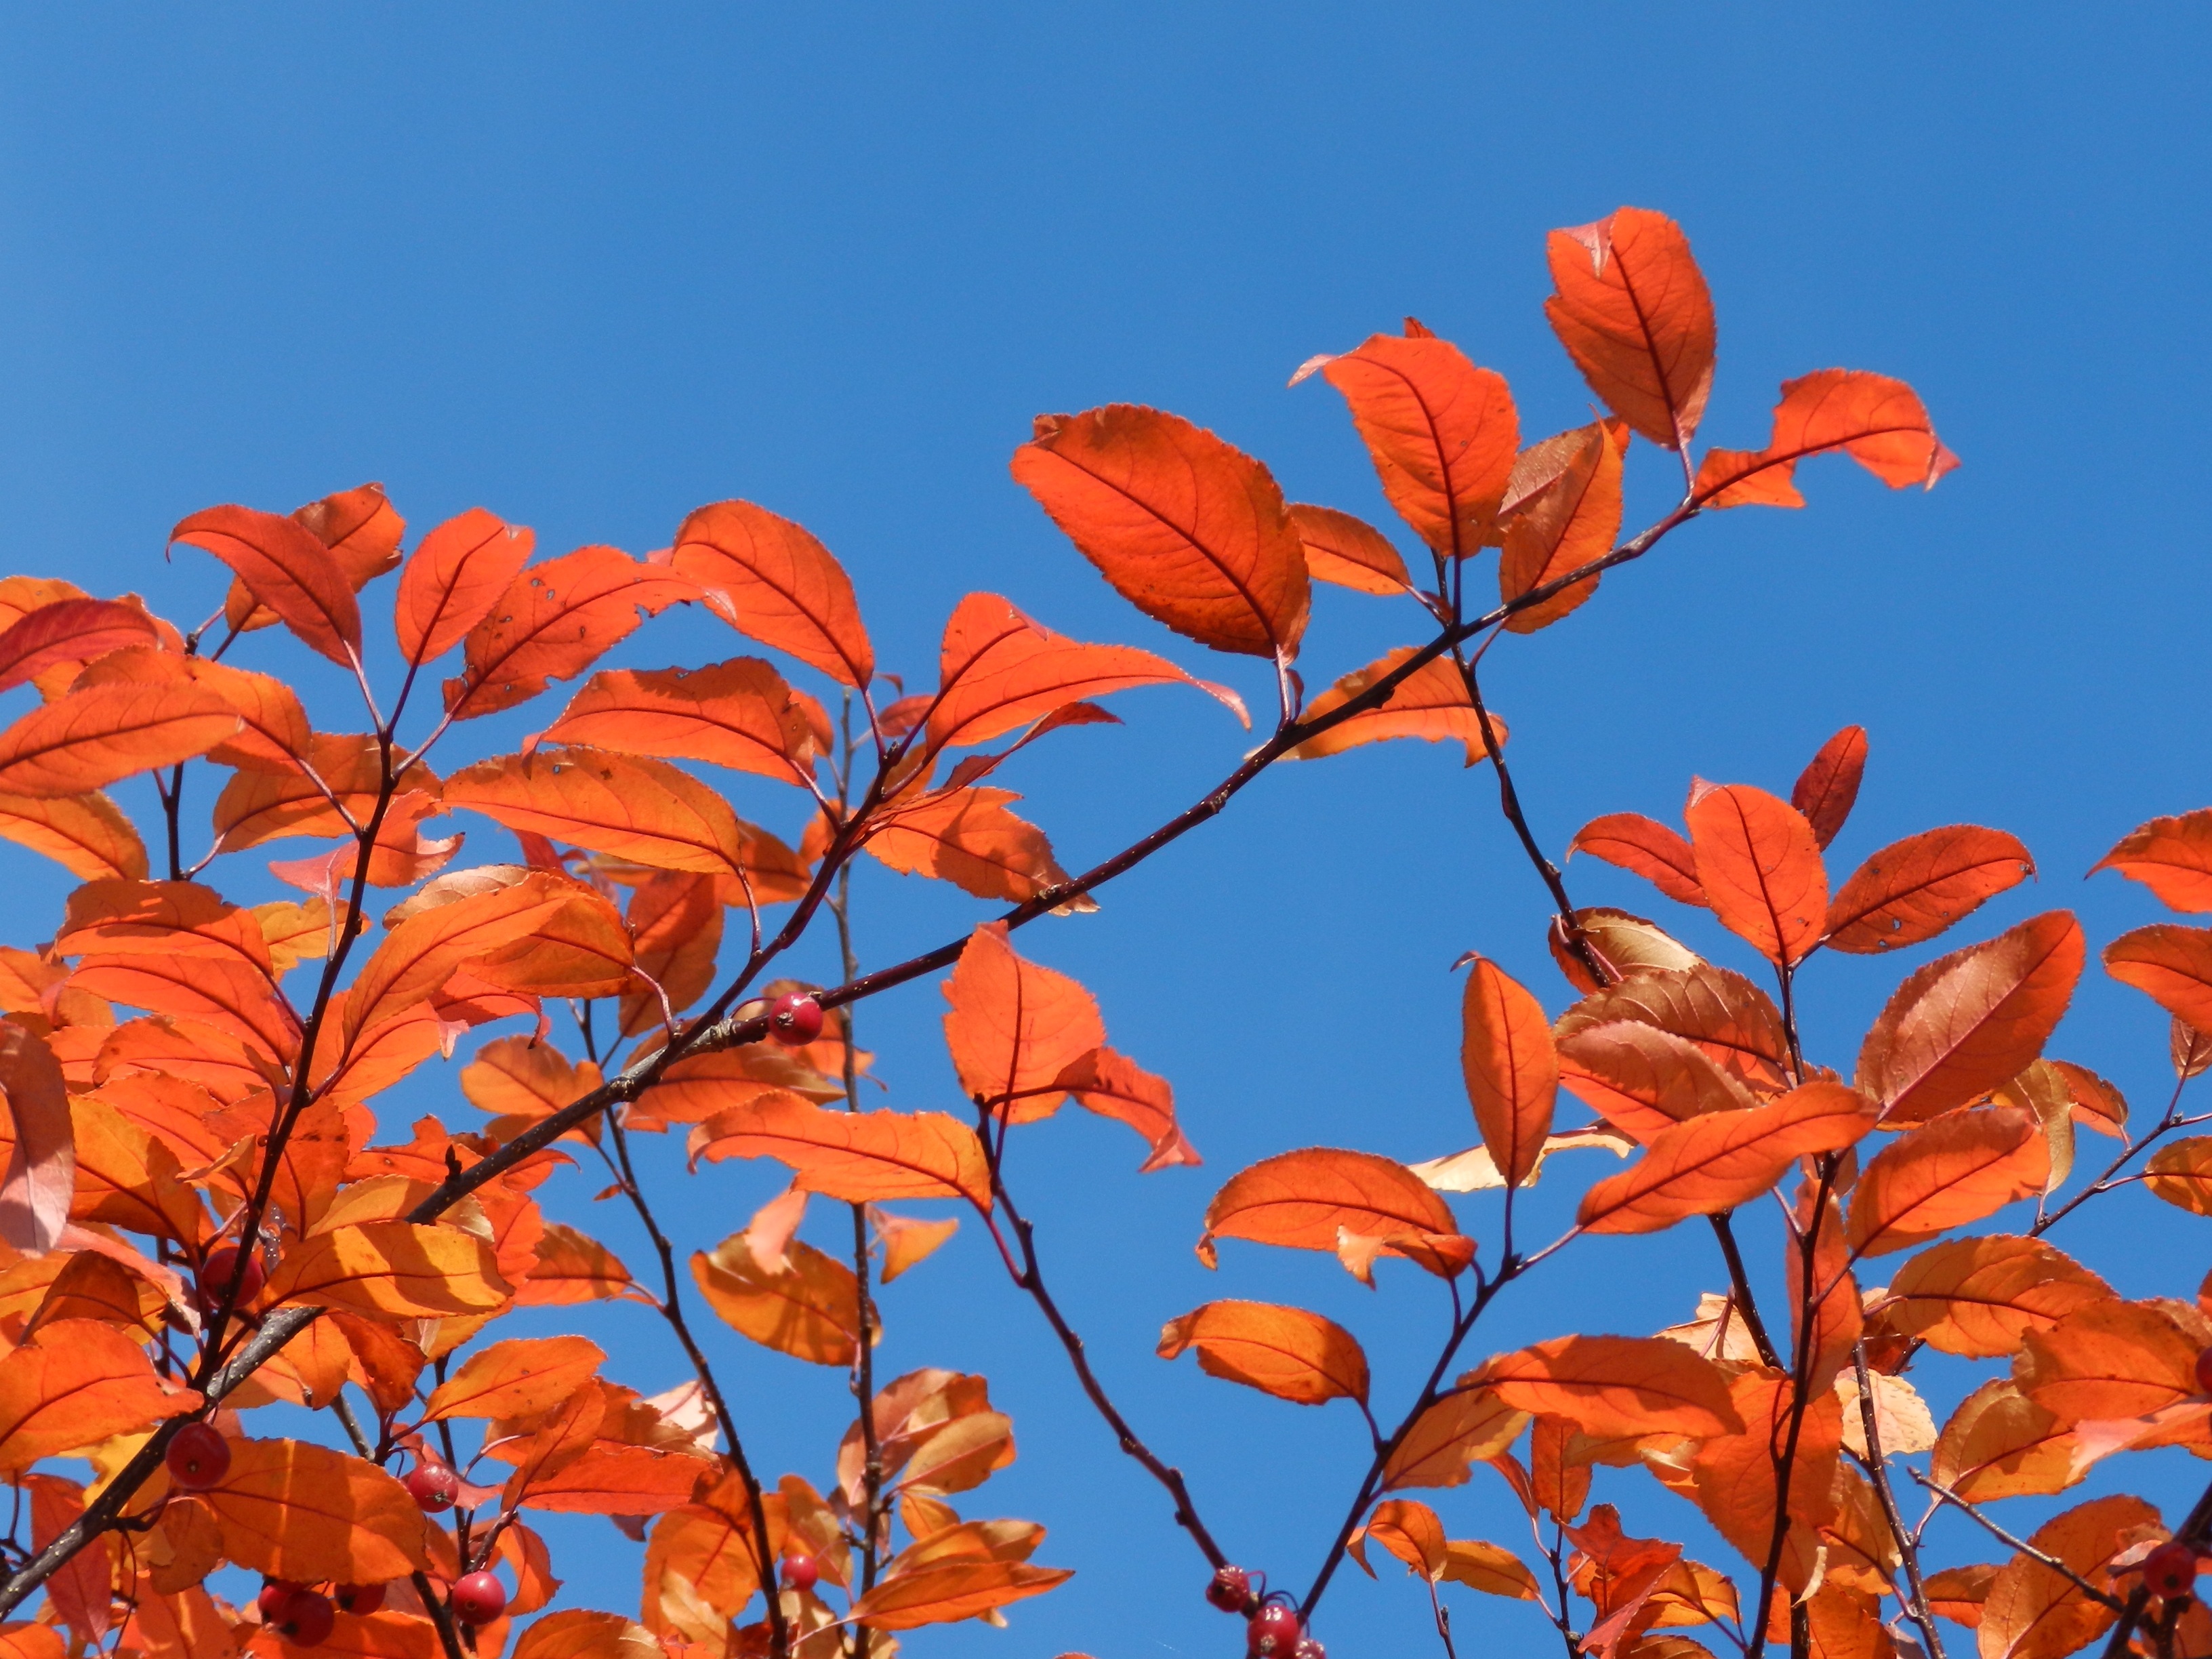
tree, nature, branch, plant, sky, sunlight, leaf, flower, petal, summer, autumn, flora, season, maple tree, leaves, shrub, flowering plant, woody plant, land plant